Croke Park

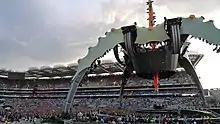
U2's 360° Tour at Croke Park in 2009

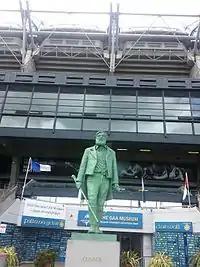
Statue of Michael Cusack outside the Croke Park GAA Museum

There was great debate in Ireland regarding the use of Croke Park for sports other than those of the GAA. As the GAA was founded as a nationalist organisation to maintain and promote indigenous Irish sport, it has felt honour-bound throughout its history to oppose other, foreign (in practice, British), sports. In turn, nationalist groups supported the GAA as the prime example of purely Irish sporting culture.